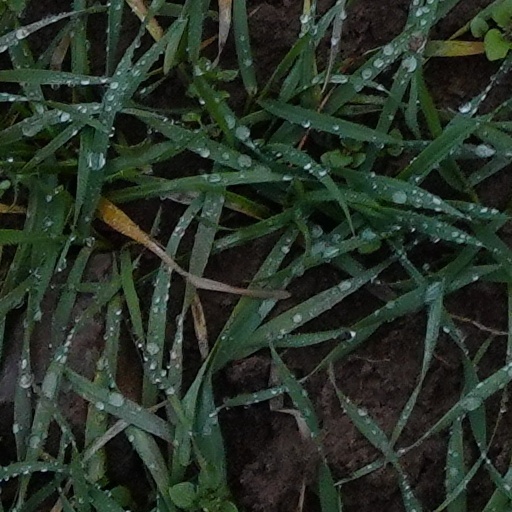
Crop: wheat